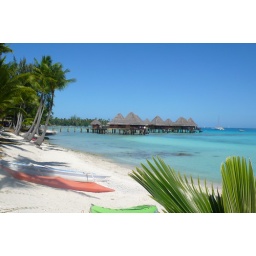
the beach and over water bungalows at the kia ora